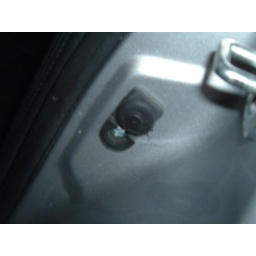
error from art autobody when fixed rear door the push in bar gets stuck - needs lubrication